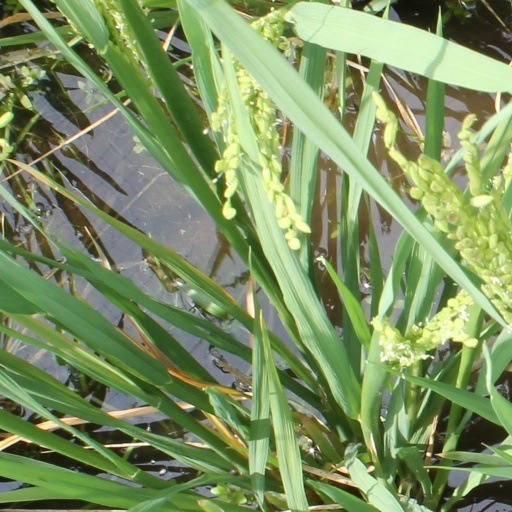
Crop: rice